Côte d'Albâtre

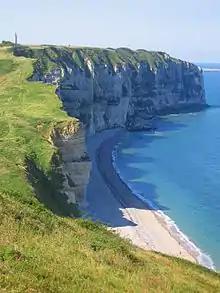
Cliffs of the Côte d'Albâtre at Le Tilleul.

The Côte d'Albâtre (literally the "Alabaster Coast" in English) is part of the French coast of the English Channel, corresponding to the coastline of Pays de Caux and forming almost all of the coastline of Seine-Maritime. Since 2009 it has been classified as a Natura 2000 site. It takes its name from the white hue of its high chalk cliffs, including those of Étretat, which stretch for over 120 km, dominating most of the coastline. It is part of the same geological system as the White Cliffs of Dover on the far side of the English Channel.